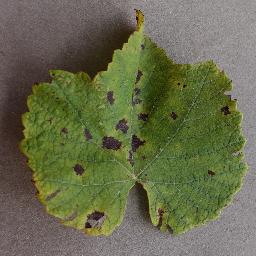
Label: Grape___Leaf_blight_(Isariopsis_Leaf_Spot)